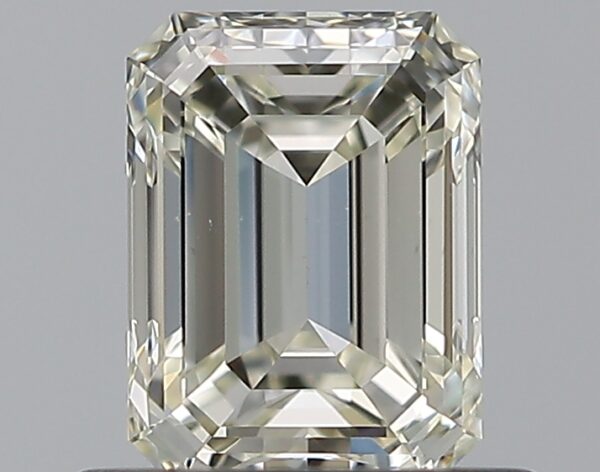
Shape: emerald
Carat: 0.6
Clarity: VVS1
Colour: K
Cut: EX
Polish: EX
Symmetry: VG
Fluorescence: N
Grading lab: GIA
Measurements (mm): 5.56 x 4.12 x 2.7